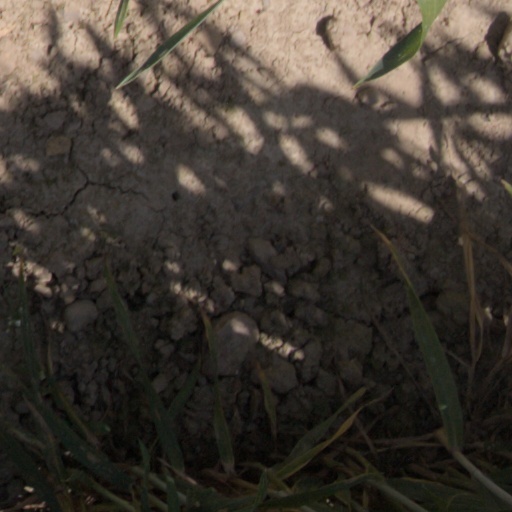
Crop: wheat